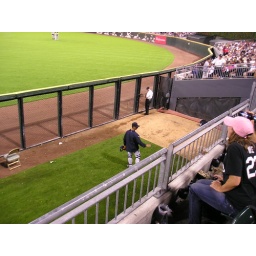
white sox game wiu alumni - jorge posada in the Yankees' bull pen